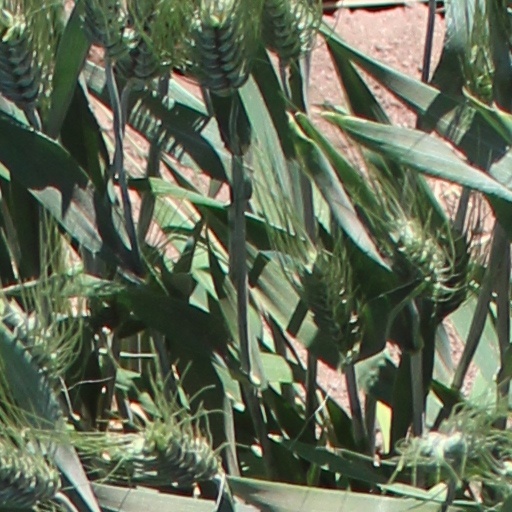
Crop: wheat